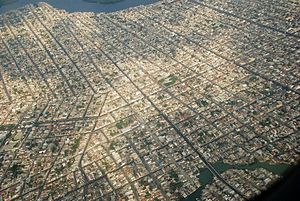
Guayaquil
Guayaquil er Ecuadors største by med 2,1 mio indbyggere. Byen ligger ved Guayas-floden og har Ecuadors største havn.